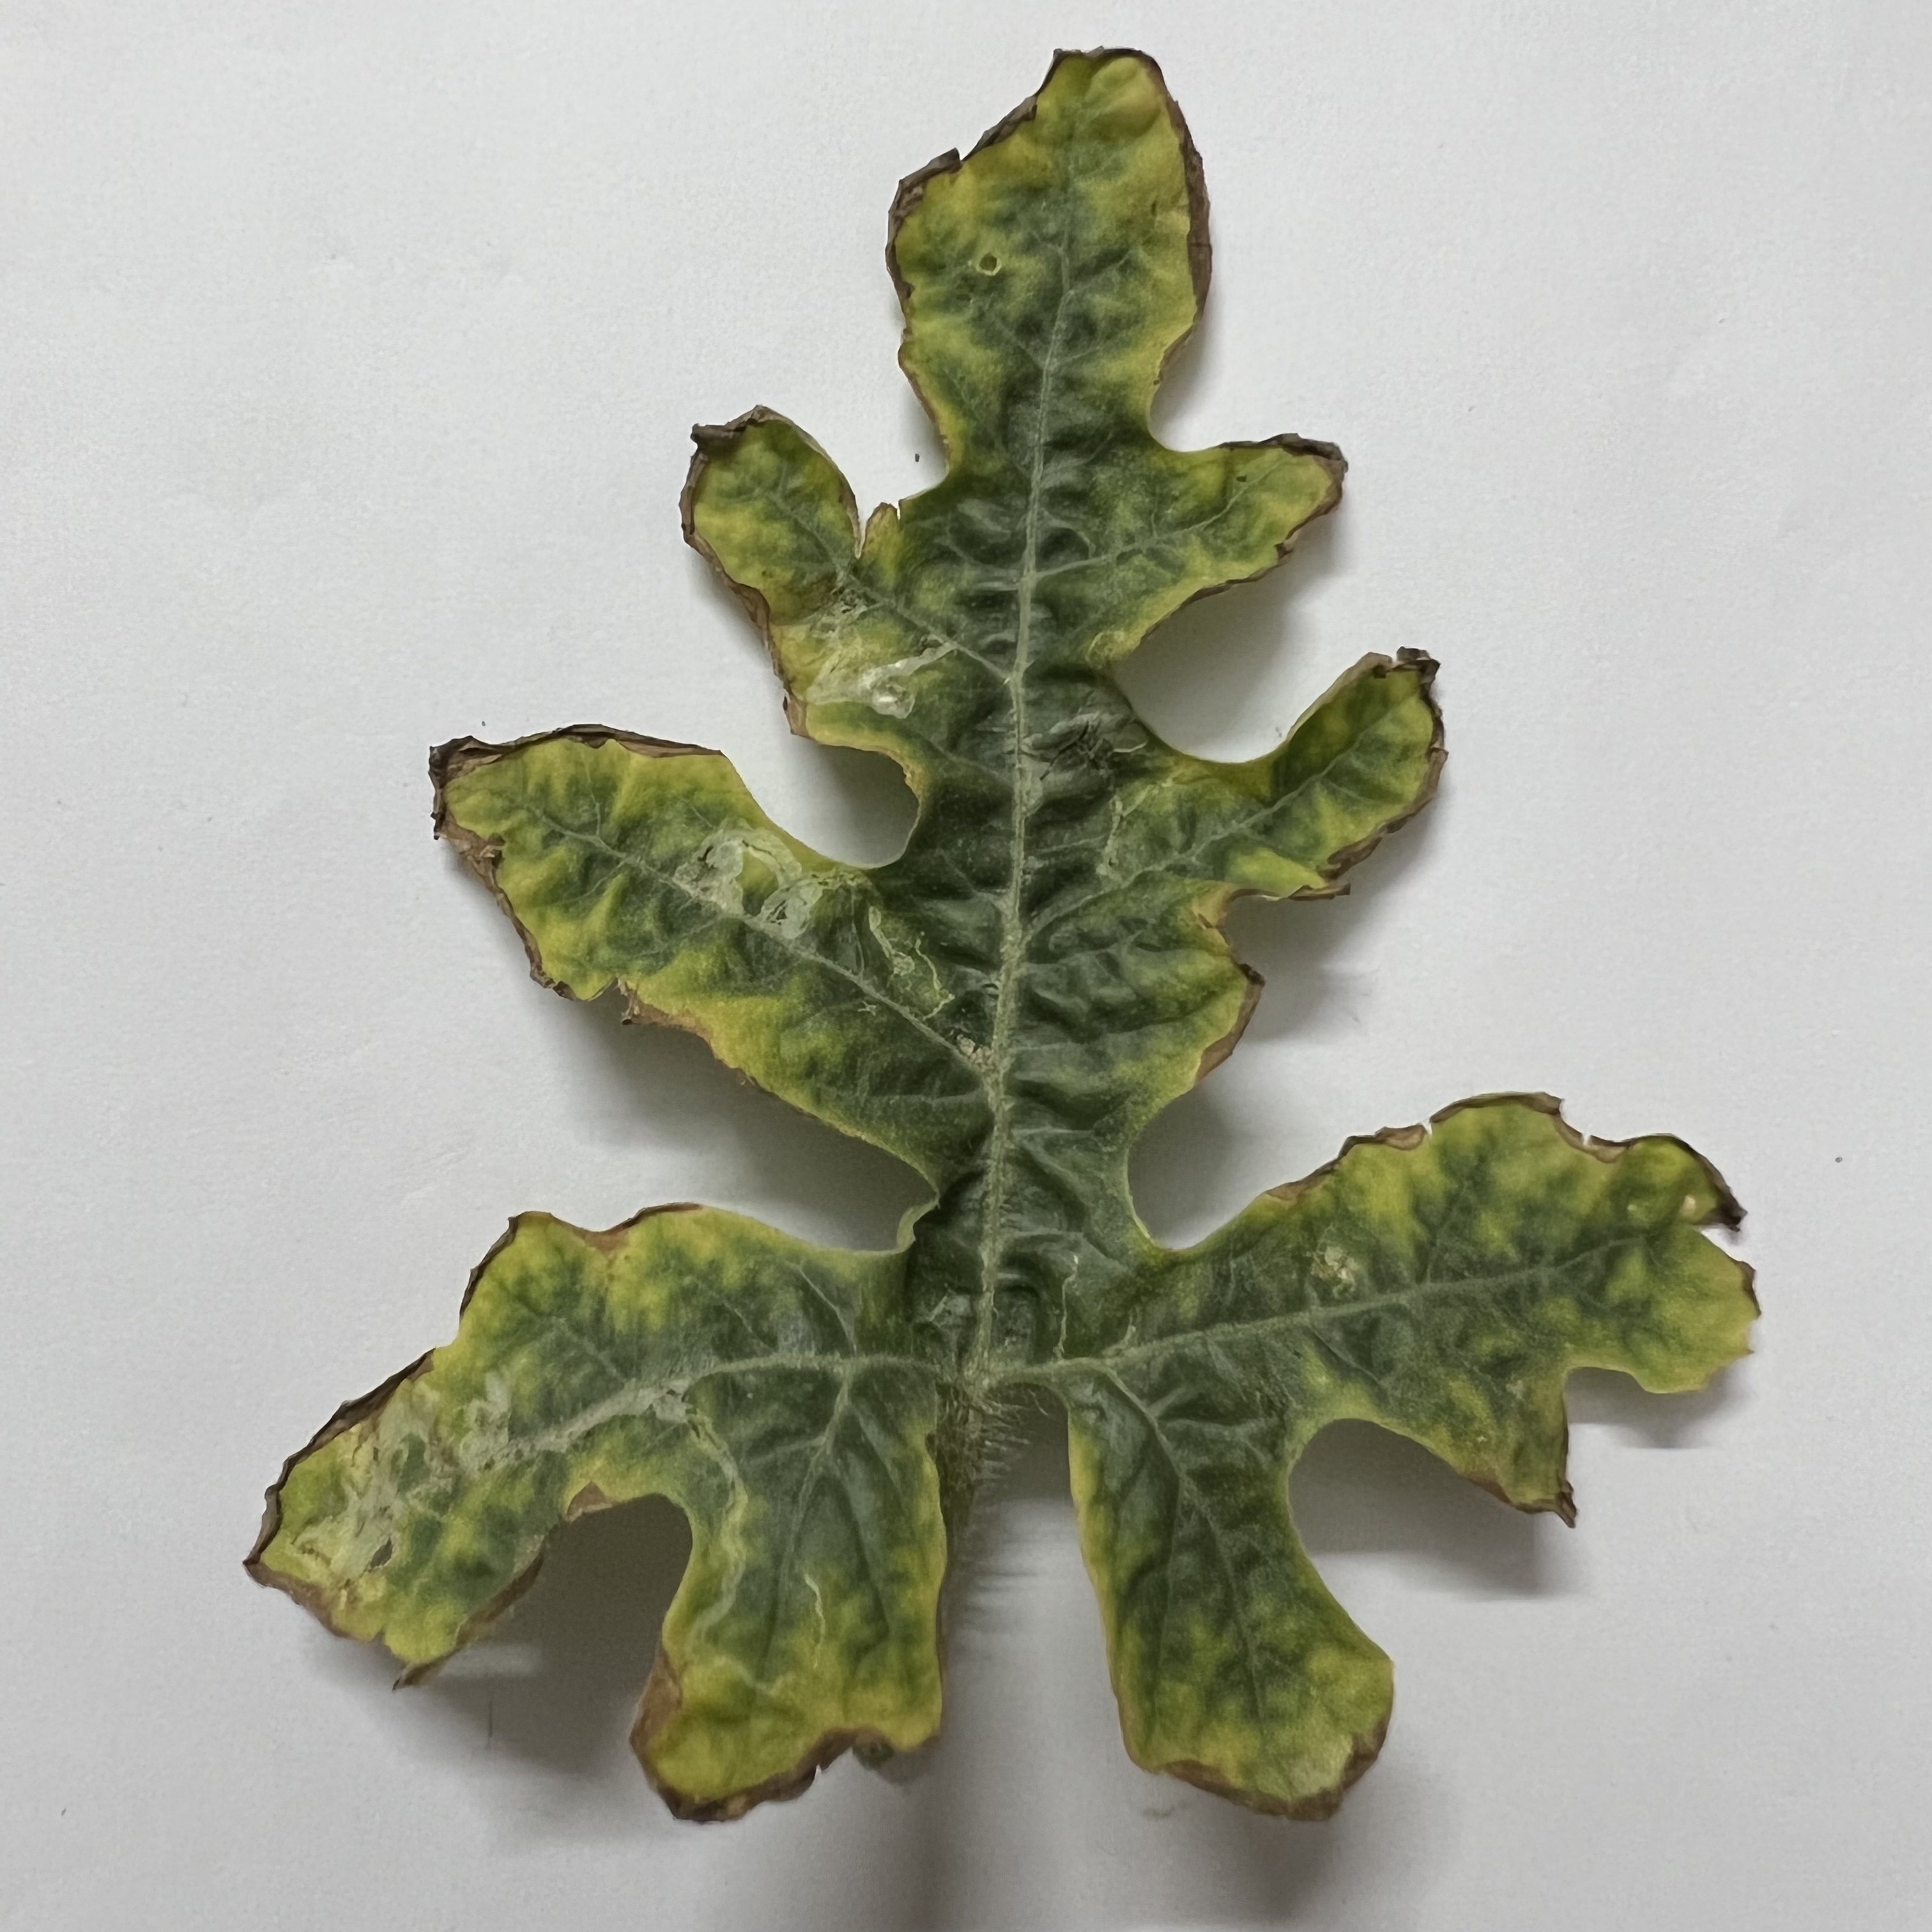
Label: Downy_Mildew